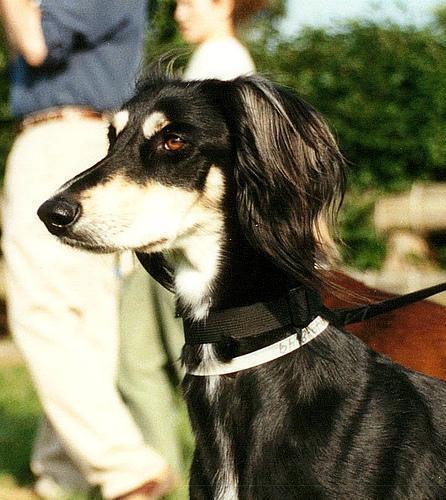
Saluki